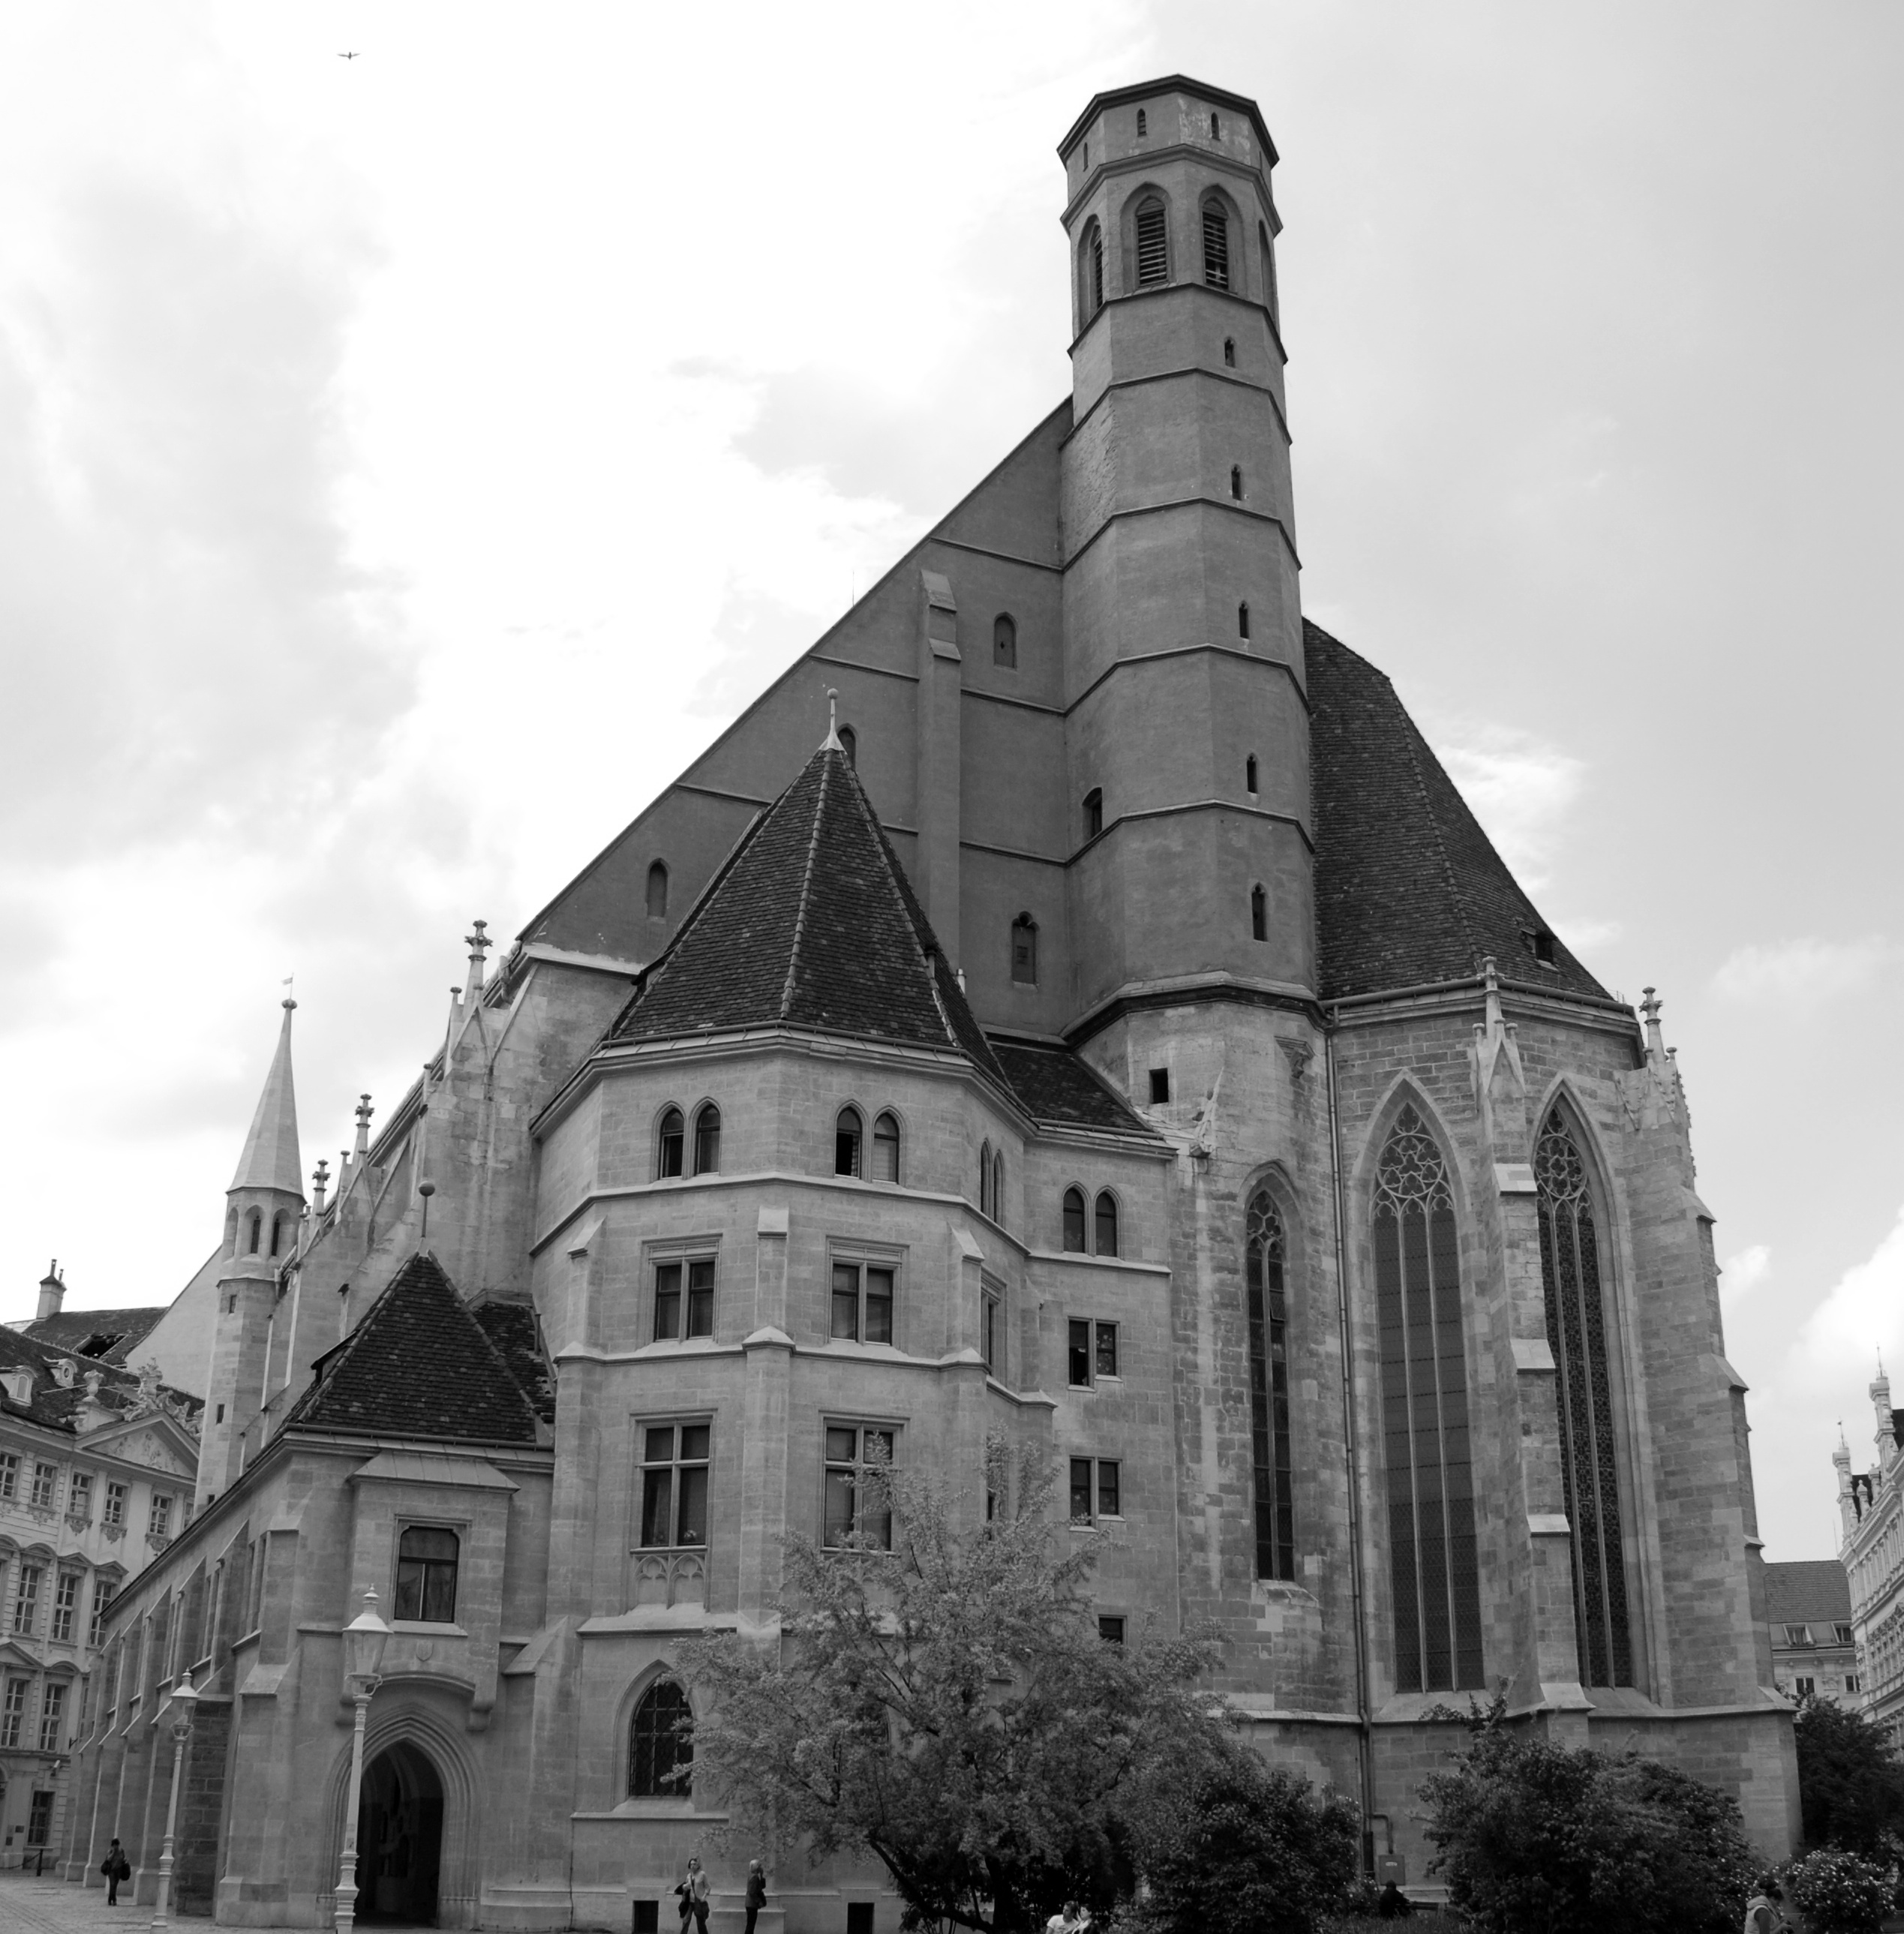
black and white, building, city, cityscape, europe, tower, landmark, church, cathedral, nikon, monochrome, place of worship, austria, bw, blackandwhite, blackwhite, cool image, spire, steeple, vienna, d80, cityscapes, wien, nikond80, osterreich, minoritenkirche, monochrome photography